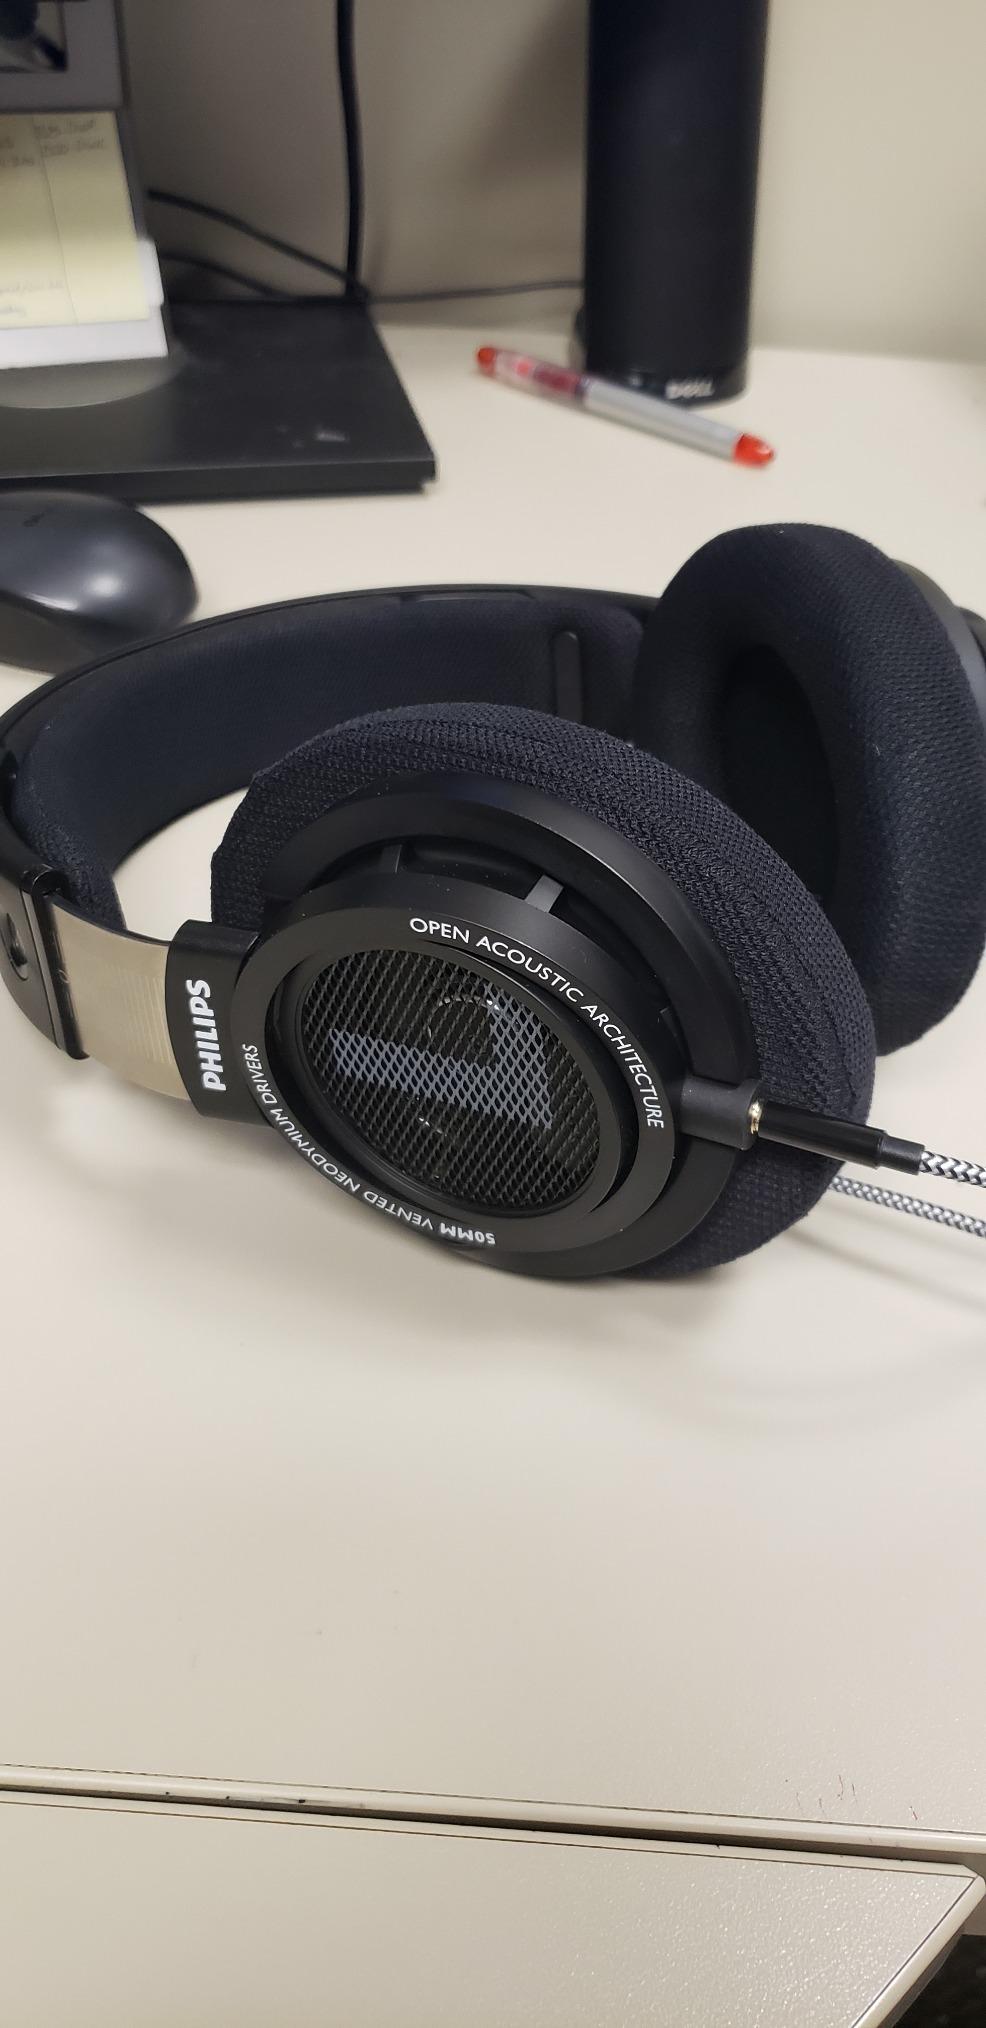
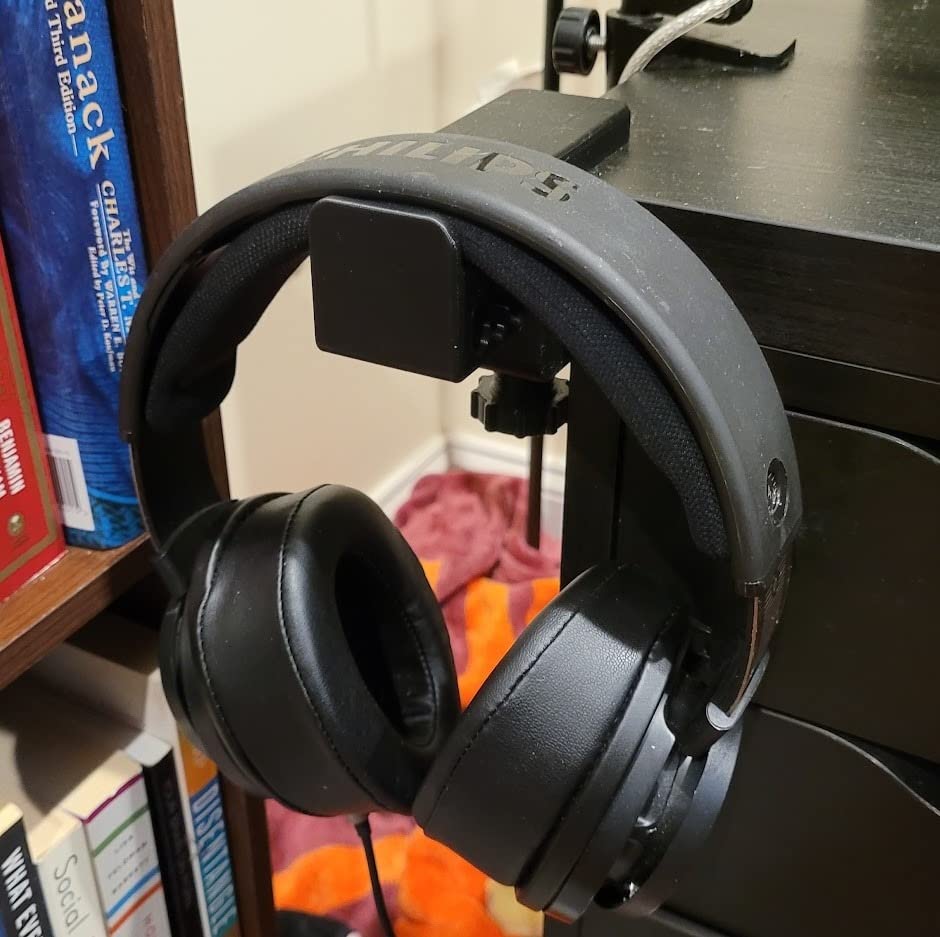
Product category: headphones
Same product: yes